Clear Lake City (Greater Houston)

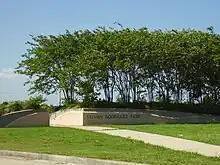
Sylvan Rodriguez Park

The City of Houston operates the Sylvan Rodriguez Park on Clear Lake City Boulevard. In 1991 the city purchased a property for $1,399,000. In 1999 the city appropriated $2.5 million to begin building the park. In 2001 the park received its current name. Bay Area Park is also home to an off leash dog park, which offers both small dog and large dog areas. It is located on Bay Area Blvd next to the University of Houston Clear Lake and the Armand Bayou Nature Center.